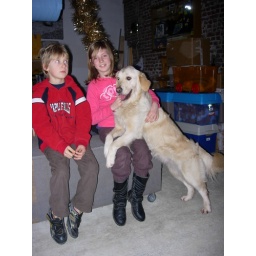
Alix is a female golden retriever and a service dog in training. Picture taken by her host family.